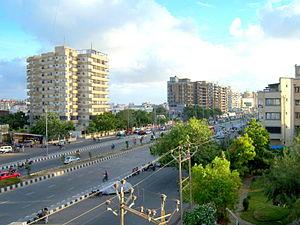
La liste des villes d'Inde donne un aperçu de l'évolution de la population des grandes villes de l'Inde pour celles qui dépassent 200 000 habitants en 2011.